Fotos Politis

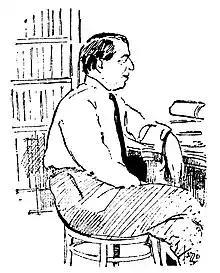

He was one of the most prominent figures in the revival of the ancient Greek tragedies in the 20th century. A literary and theater reviewer and playwright, who was responsible for the creation of what came to be called "the theatrical tradition of the National Theater of Greece", he developed original teaching methods for aspiring young actors in Athenian drama schools while the rehearsals for the plays that he staged were known for their long duration and exhaustive intensity. Politis felt an obligation to educate not only the actors, corrupted by the French "Théâtre de boulevard" of the time, but also the general public by bringing it in contact with the masterpieces of ancient Greek tragedy, Shakespeare, classical European theater and avant-garde theater.